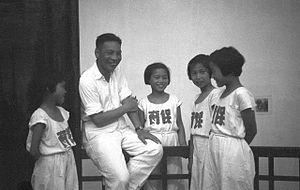
Chiang Ching-kuo, ou Tchang Ching-kuo, né le 27 avril 1910 dans le district de Fenghua et mort le 13 janvier 1988 à Taipei, est un homme d'État, fils de Tchang Kaï-chek.